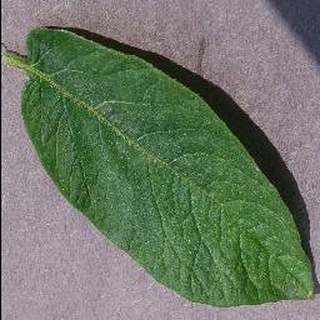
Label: healthy_potato